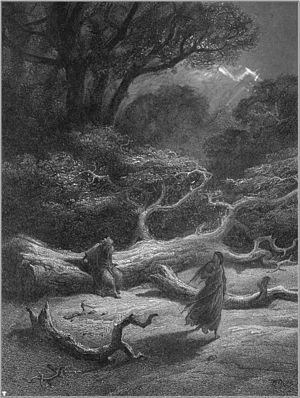
La mythologie bretonne constitue le fonds des croyances de la Bretagne. Les peuples celtes d'Armorique connaissent probablement avec leur mythologie celtique plusieurs divinités et créatures spécifiques associées à des cultes de la nature, dont on retrouve quelques traces chez certains saints bretons. Ce fonds mythologique est accepté par les Romains puis nettement christianisé, provoquant la perte irrémédiable des grands récits et la destruction ou la conversion des lieux de culte païens. Le mythe du roi Brutus est promu pour attribuer des origines troyennes aux Bretons, avant d'être concurrencé par celui de Conan Mériadec au Xᵉ siècle, qui explique la christianisation de la région et sa langue. Les migrations des Bretons depuis la Grande-Bretagne à partir du IVᵉ siècle voient les mêmes croyances chrétiennes s'implanter de part et d'autre de la Manche, avec un probable retour de la matière de Bretagne. La légende arthurienne est fortement diffusée dans le duché de Bretagne au Moyen Âge, à travers notamment les poèmes de Marie de France.
Brocéliande est une forêt mythique citée dans plusieurs textes, liés pour la plupart à la légende arthurienne. Ces textes, datés du Moyen Âge pour les plus anciens, y mettent en scène Merlin, les fées Morgane et Viviane, ainsi que certains chevaliers de la table ronde. D'après ces récits, la forêt de Brocéliande héberge le val sans retour, où Morgane piège les hommes infidèles jusqu'à être déjouée par Lancelot du lac ; et la fontaine de Barenton, réputée pour faire pleuvoir. Brocéliande serait aussi le lieu de la retraite, de l'emprisonnement ou de la mort de Merlin.